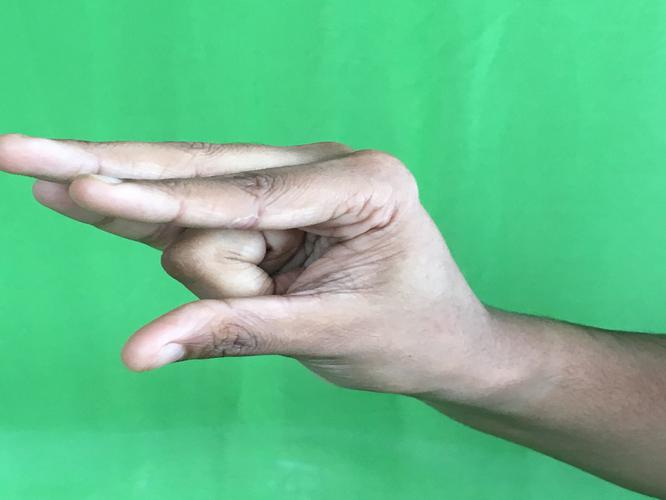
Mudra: Kangulam
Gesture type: single_hand